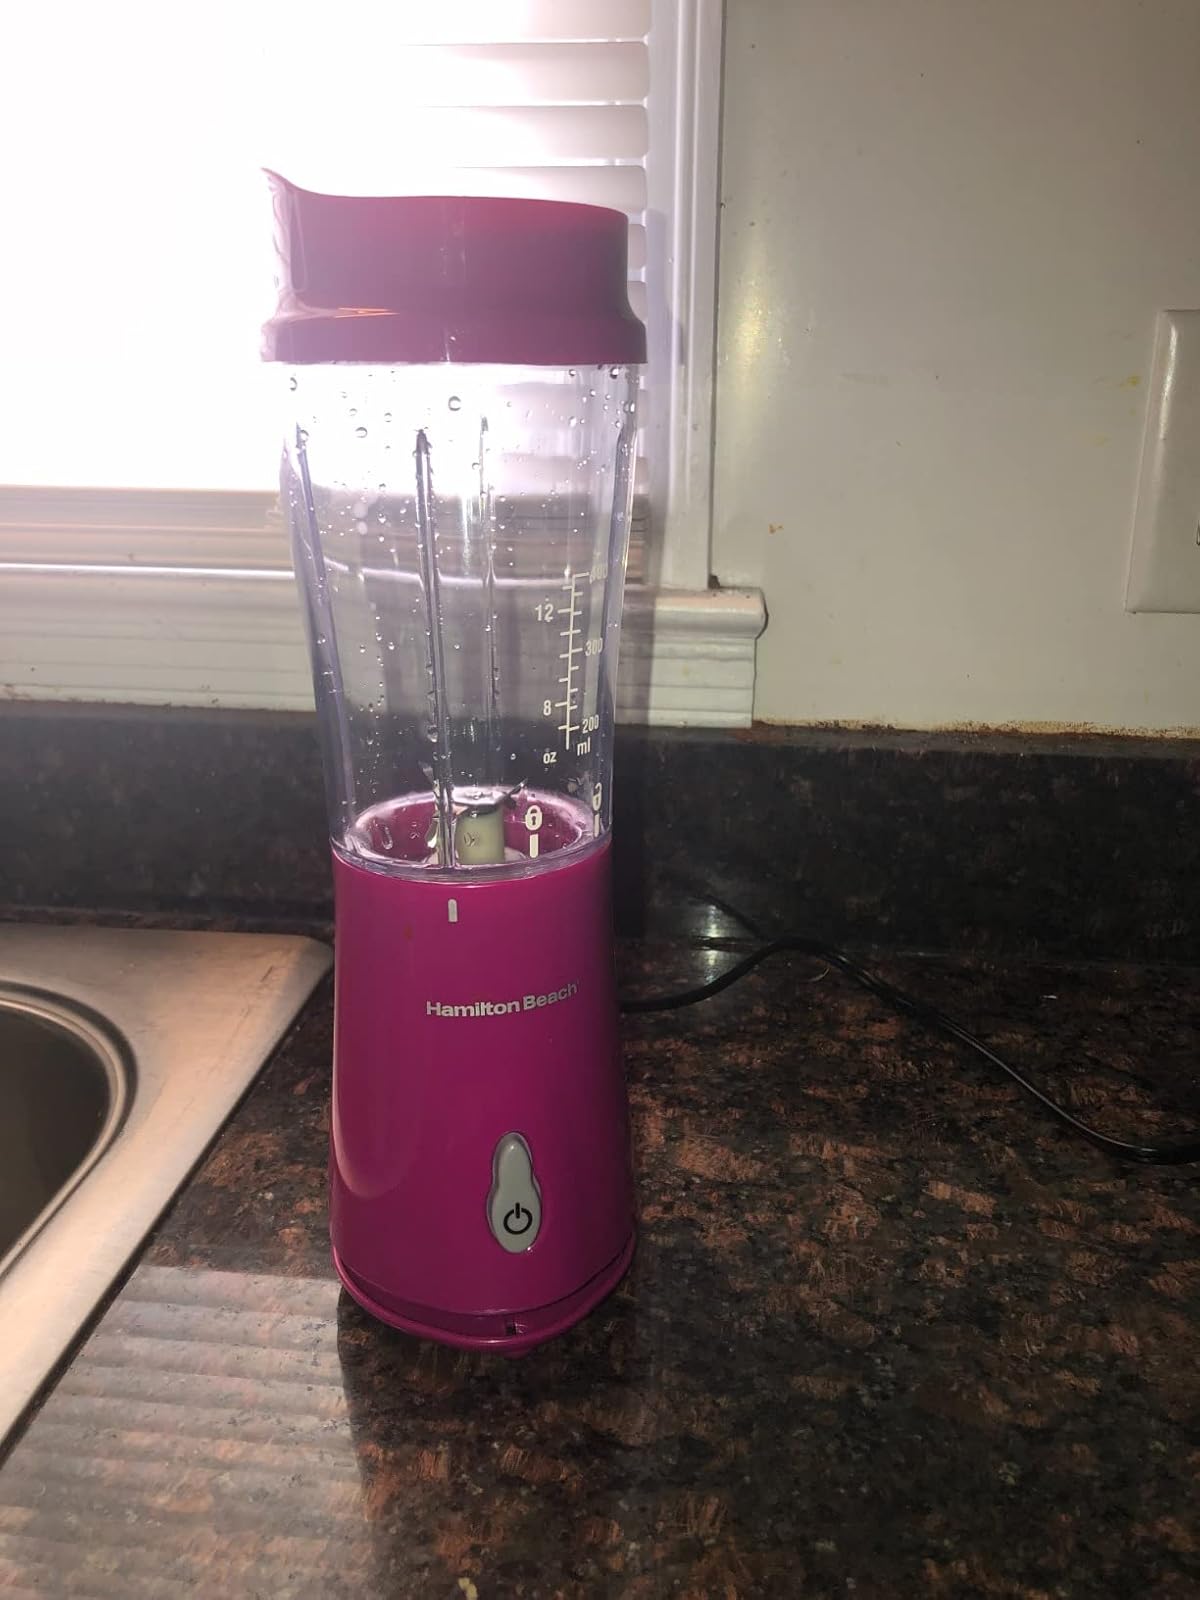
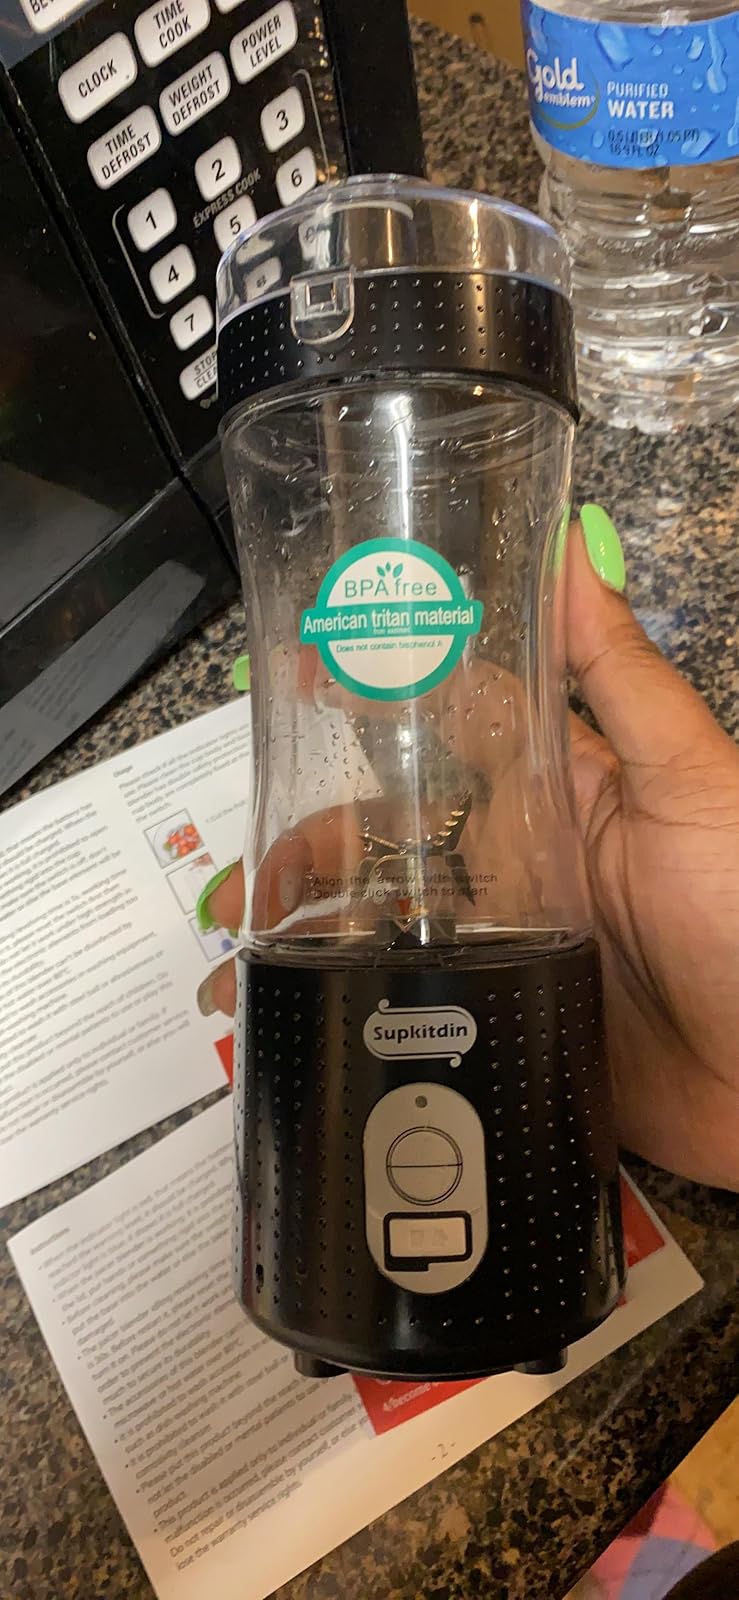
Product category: items_blender
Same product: no